WKSU

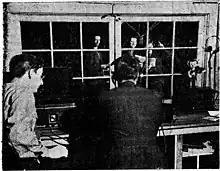
Kent State Radio Workshop radio drama rehearsal, January 1940

Radio operations within Kent State University can be traced back to October 1939 with the establishment of the Kent State Radio Workshop, a division of the university's School of Speech led by director E. Turner Stump and professor G. Harry Wright, who joined Kent State in 1930 and 1935, respectively; both had worked together previously at Marshall College. The Radio Workshop entered into a partnership with WADC to air a series of 15-minute long radio dramas produced by the Workshop on Tuesday afternoons; this began on March 3, 1940, with the program "Lunch Room Nocturne", performed at the WADC studios in Tallmadge. Studios were constructed for the Radio Workshop on the university campus that were comparable to a licensed radio station and took nearly five years for Wright to secure; Wright also suggested the possibility of a carrier current AM station for the campus proper. The Radio Workshop also assumed production of a weekly radio program by Kent State faculty members from WTAM in Cleveland, that program was also moved to WADC. One of the last programs offered on WADC was an adaptation of the play "Arsenic and Old Lace" by the university's theater department on December 1, 1942.